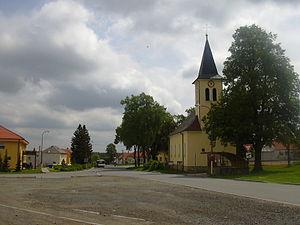
Studnice est une commune du district de Vyškov, dans la région de Moravie-du-Sud, en République tchèque. Sa population s'élevait à 487 habitants en 2018.